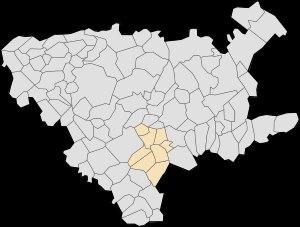
Le canton de Barlin est une division administrative française située dans le département du Pas-de-Calais et la région Nord-Pas-de-Calais.